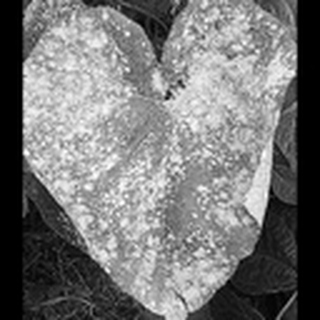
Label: cotton_powdery_mildew